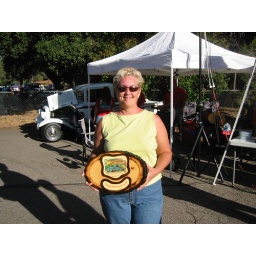
My car was awarded &amp;quot;Sponsor's Choice&amp;quot; at the &amp;quot;Return to the Run to the Hills Again&amp;quot; carshow in pine Valley!!